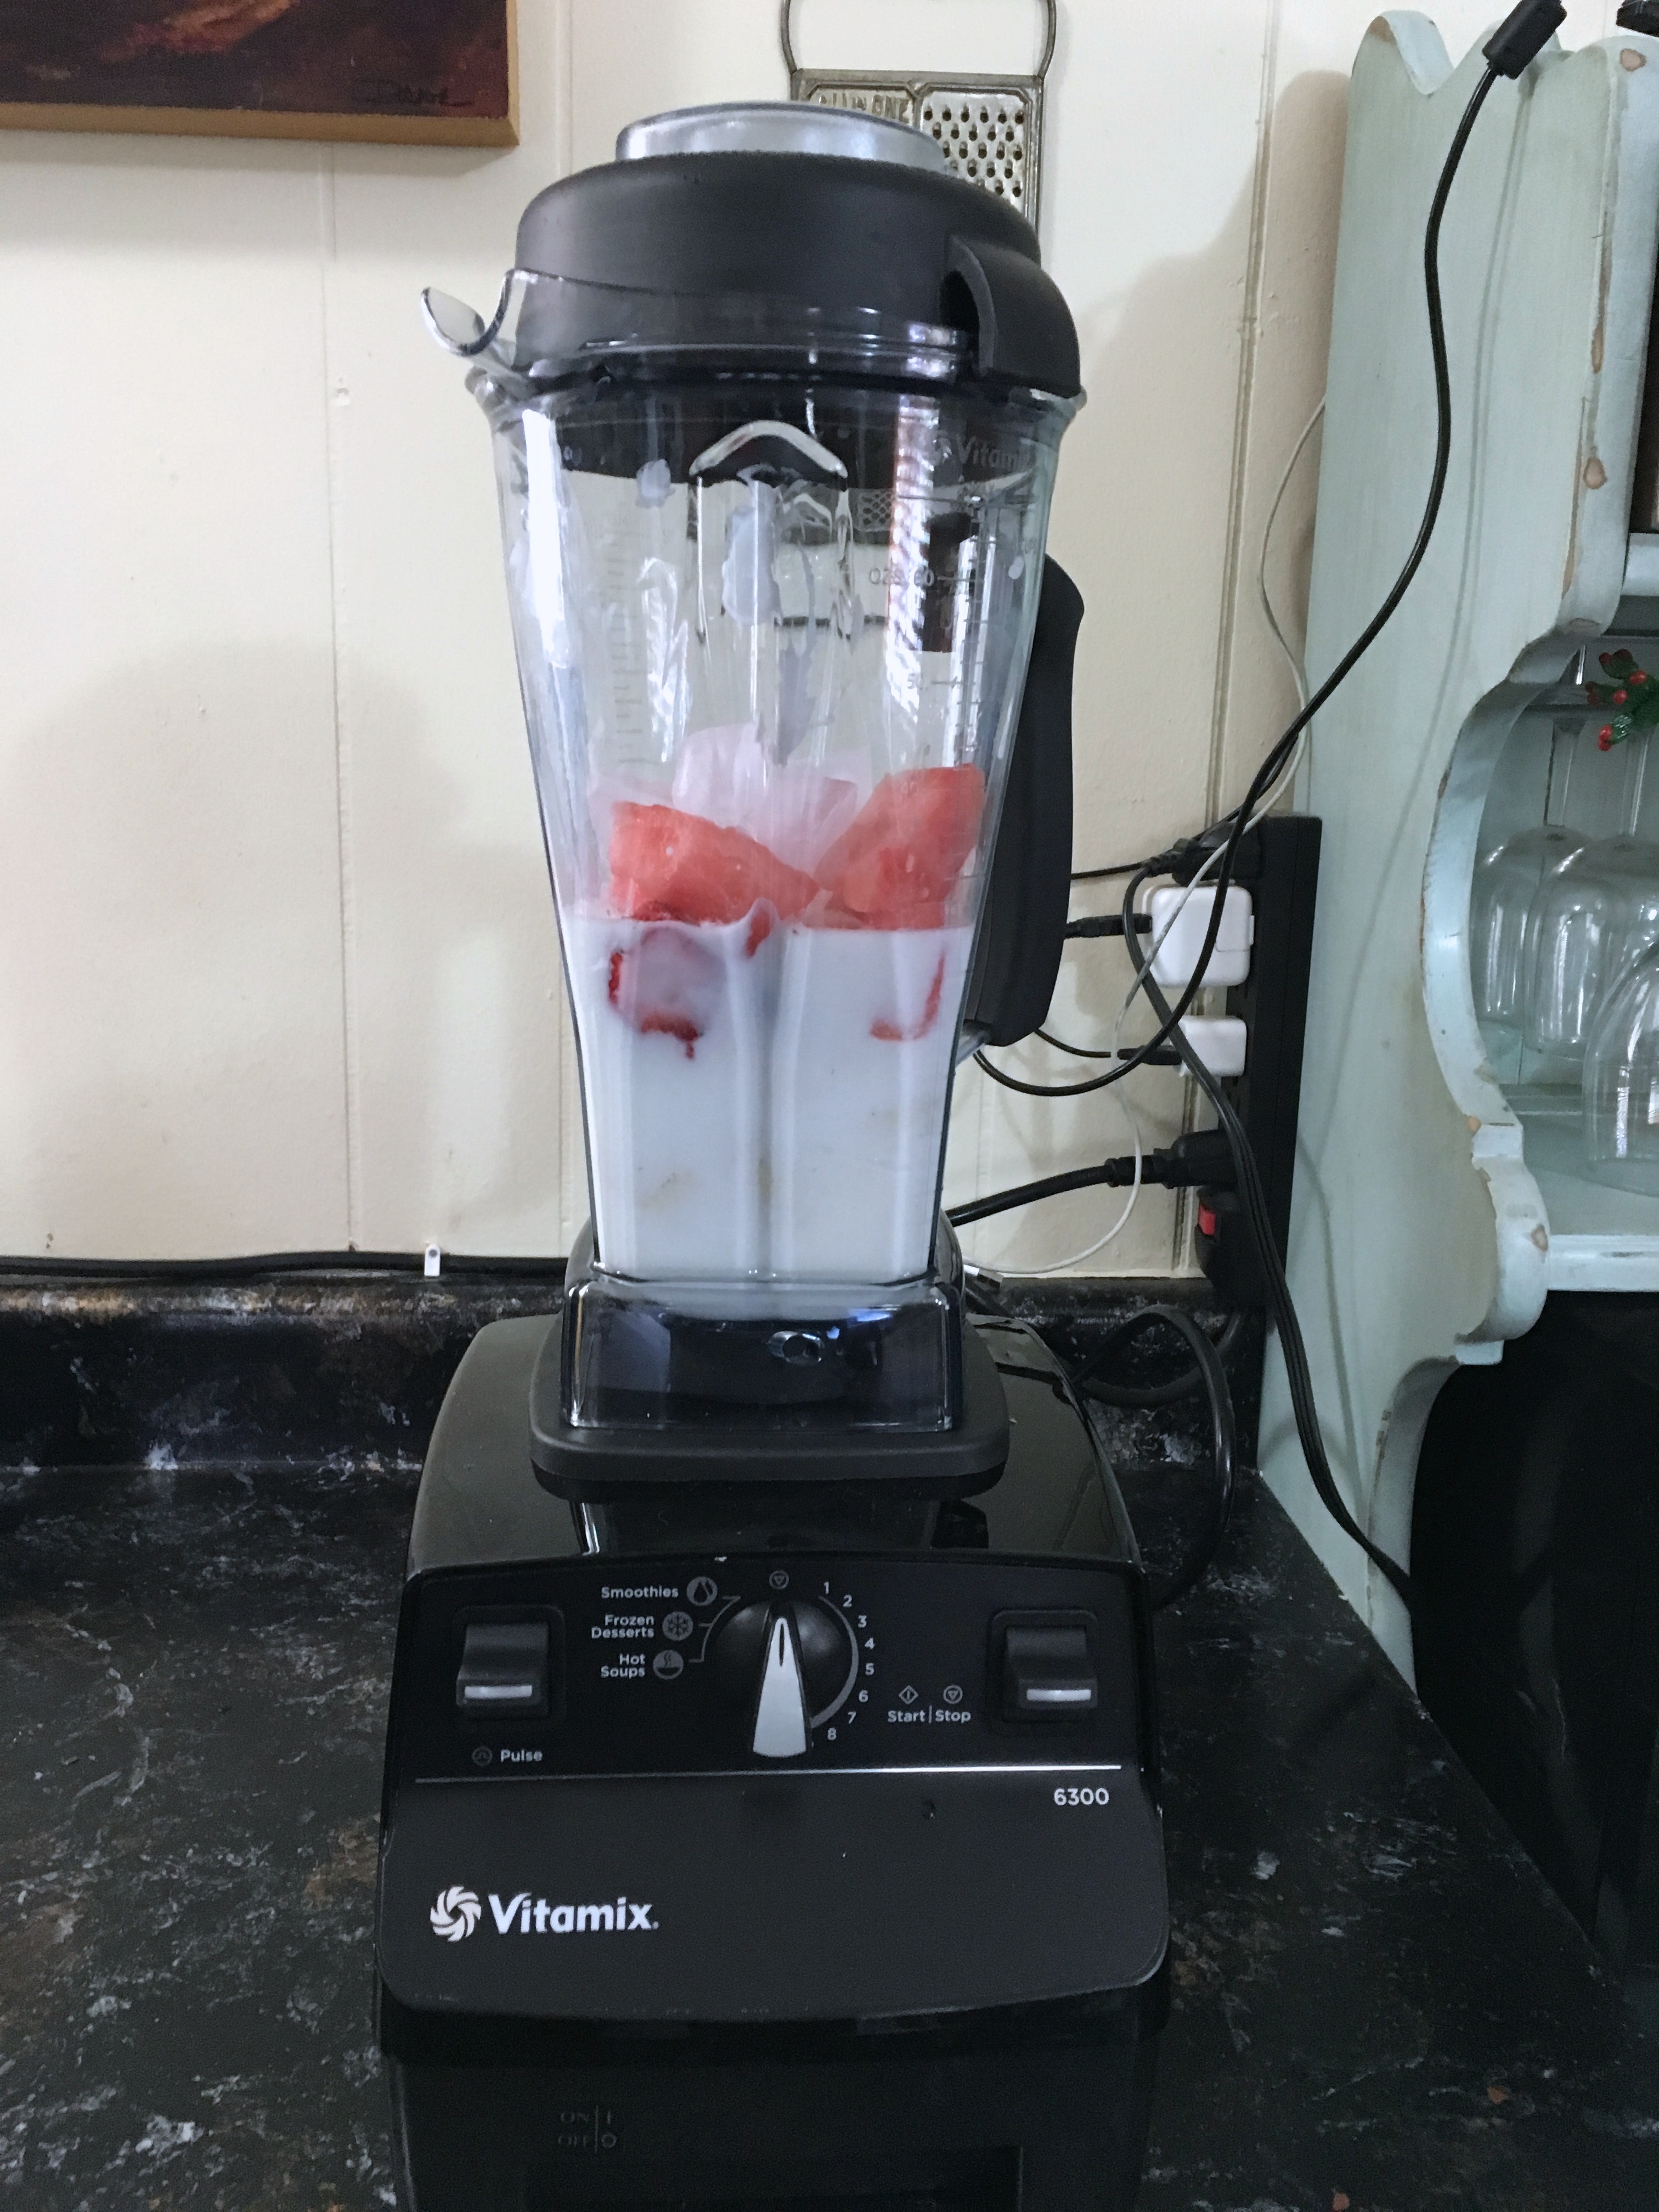
mixer, blender, kitchen appliance, small appliance